Max Weinberg

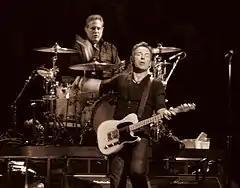
Middle-aged man with glasses wearing a dark shirt sits behind a drum kit on a riser with his right hand and stick about to hit a snare drum; he his looking directly at another middle-aged man in front of and slightly to the left of him, dressed in dark clothes with an electric guitar strapped to him, left hand on the frets, right hand flying away after playing a chord, eyes shut in an expression of conveying musical intensity of some kind

Weinberg rose to success as the drummer for Springsteen's E Street Band, as his powerful yet controlled beat solved the E Street Band's drumming instabilities. On "Born to Run" (1975), Weinberg's drumming evoked two of his idols, Ringo Starr and Levon Helm, and he covered his snare drum with heavy paper towels to capture some of the Memphis soul sound. While travelling on tour, Weinberg became known for his exact requests, such as specifying the particular brand of paper towels to use for his drums or the standards for his hotel rooms. Weinberg never adopted the "rock and roll lifestyle"; he treated his music seriously and kept to the mantra, "Show up, do a good job, and give them more than their money's worth." One compromise Weinberg did have to make was sometimes playing on the High Holy Days. During shows, Springsteen built up the personas of his bandmates, and Weinberg was frequently referred to as "the Mighty Max". Weinberg started a long practice of keeping his eyes on Springsteen every moment during the show, even when Springsteen was behind the stage, as he never knew when Springsteen would change a tempo or suddenly deviate from the set list. Decades later, E Street guitarist Steve Van Zandt would say of Weinberg, "What nobody understands is that not only is Max a great drummer, Max reads Bruce's mind. You can't learn that." Weinberg bought a house overlooking the water in Atlantic Highlands, New Jersey, triggering a lifelong interest in real estate and home design.